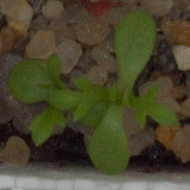
Label: scentless_mayweed